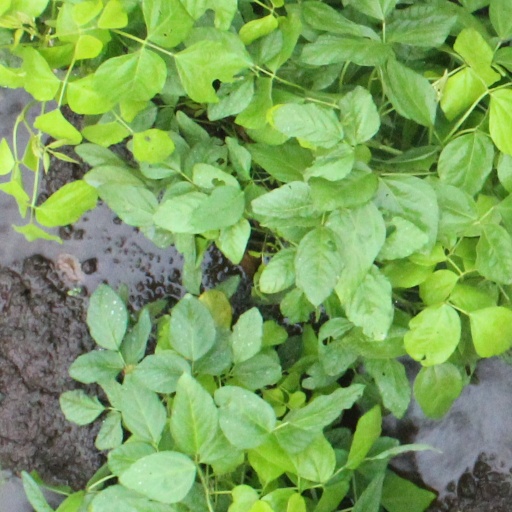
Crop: soybean